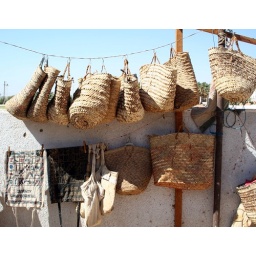
A collection of bags on wall in a Nubian Village, Egypt